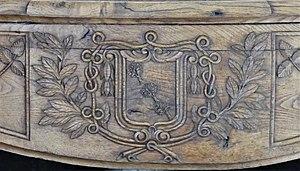
Manteau de cheminée sculpté avec les armoiries de Chénérailles, Creuse, France.
Chénérailles est une commune française située dans le département de la Creuse, en région Nouvelle-Aquitaine.